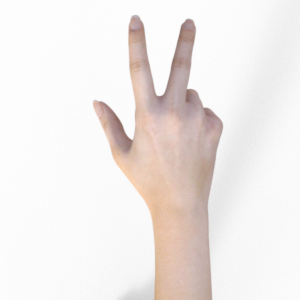
Label: scissors